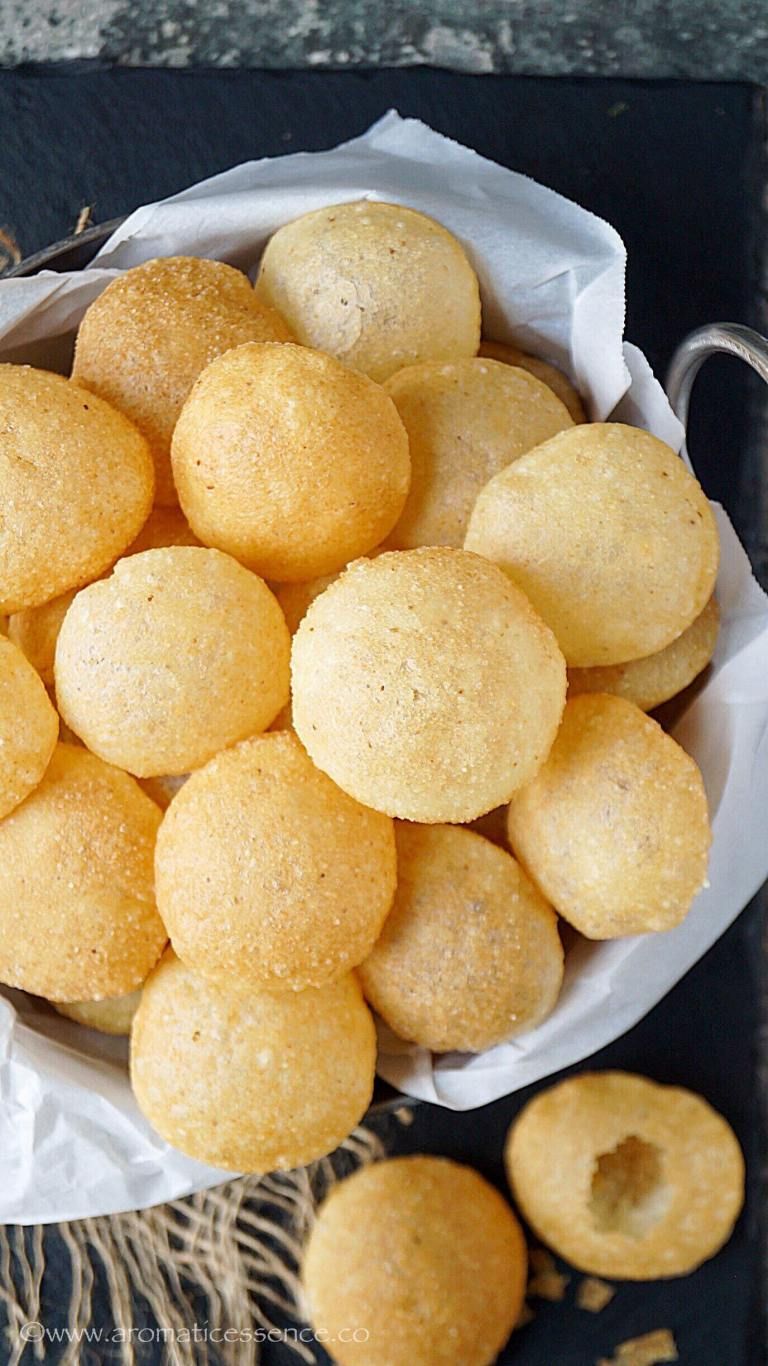
Dish: paani_puri